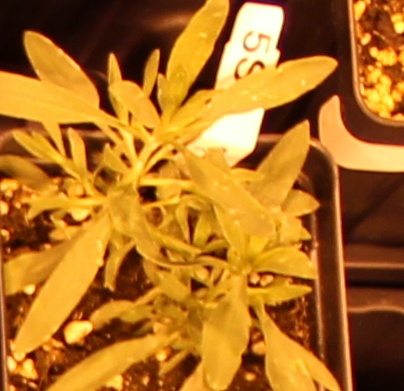
Label: Kochia